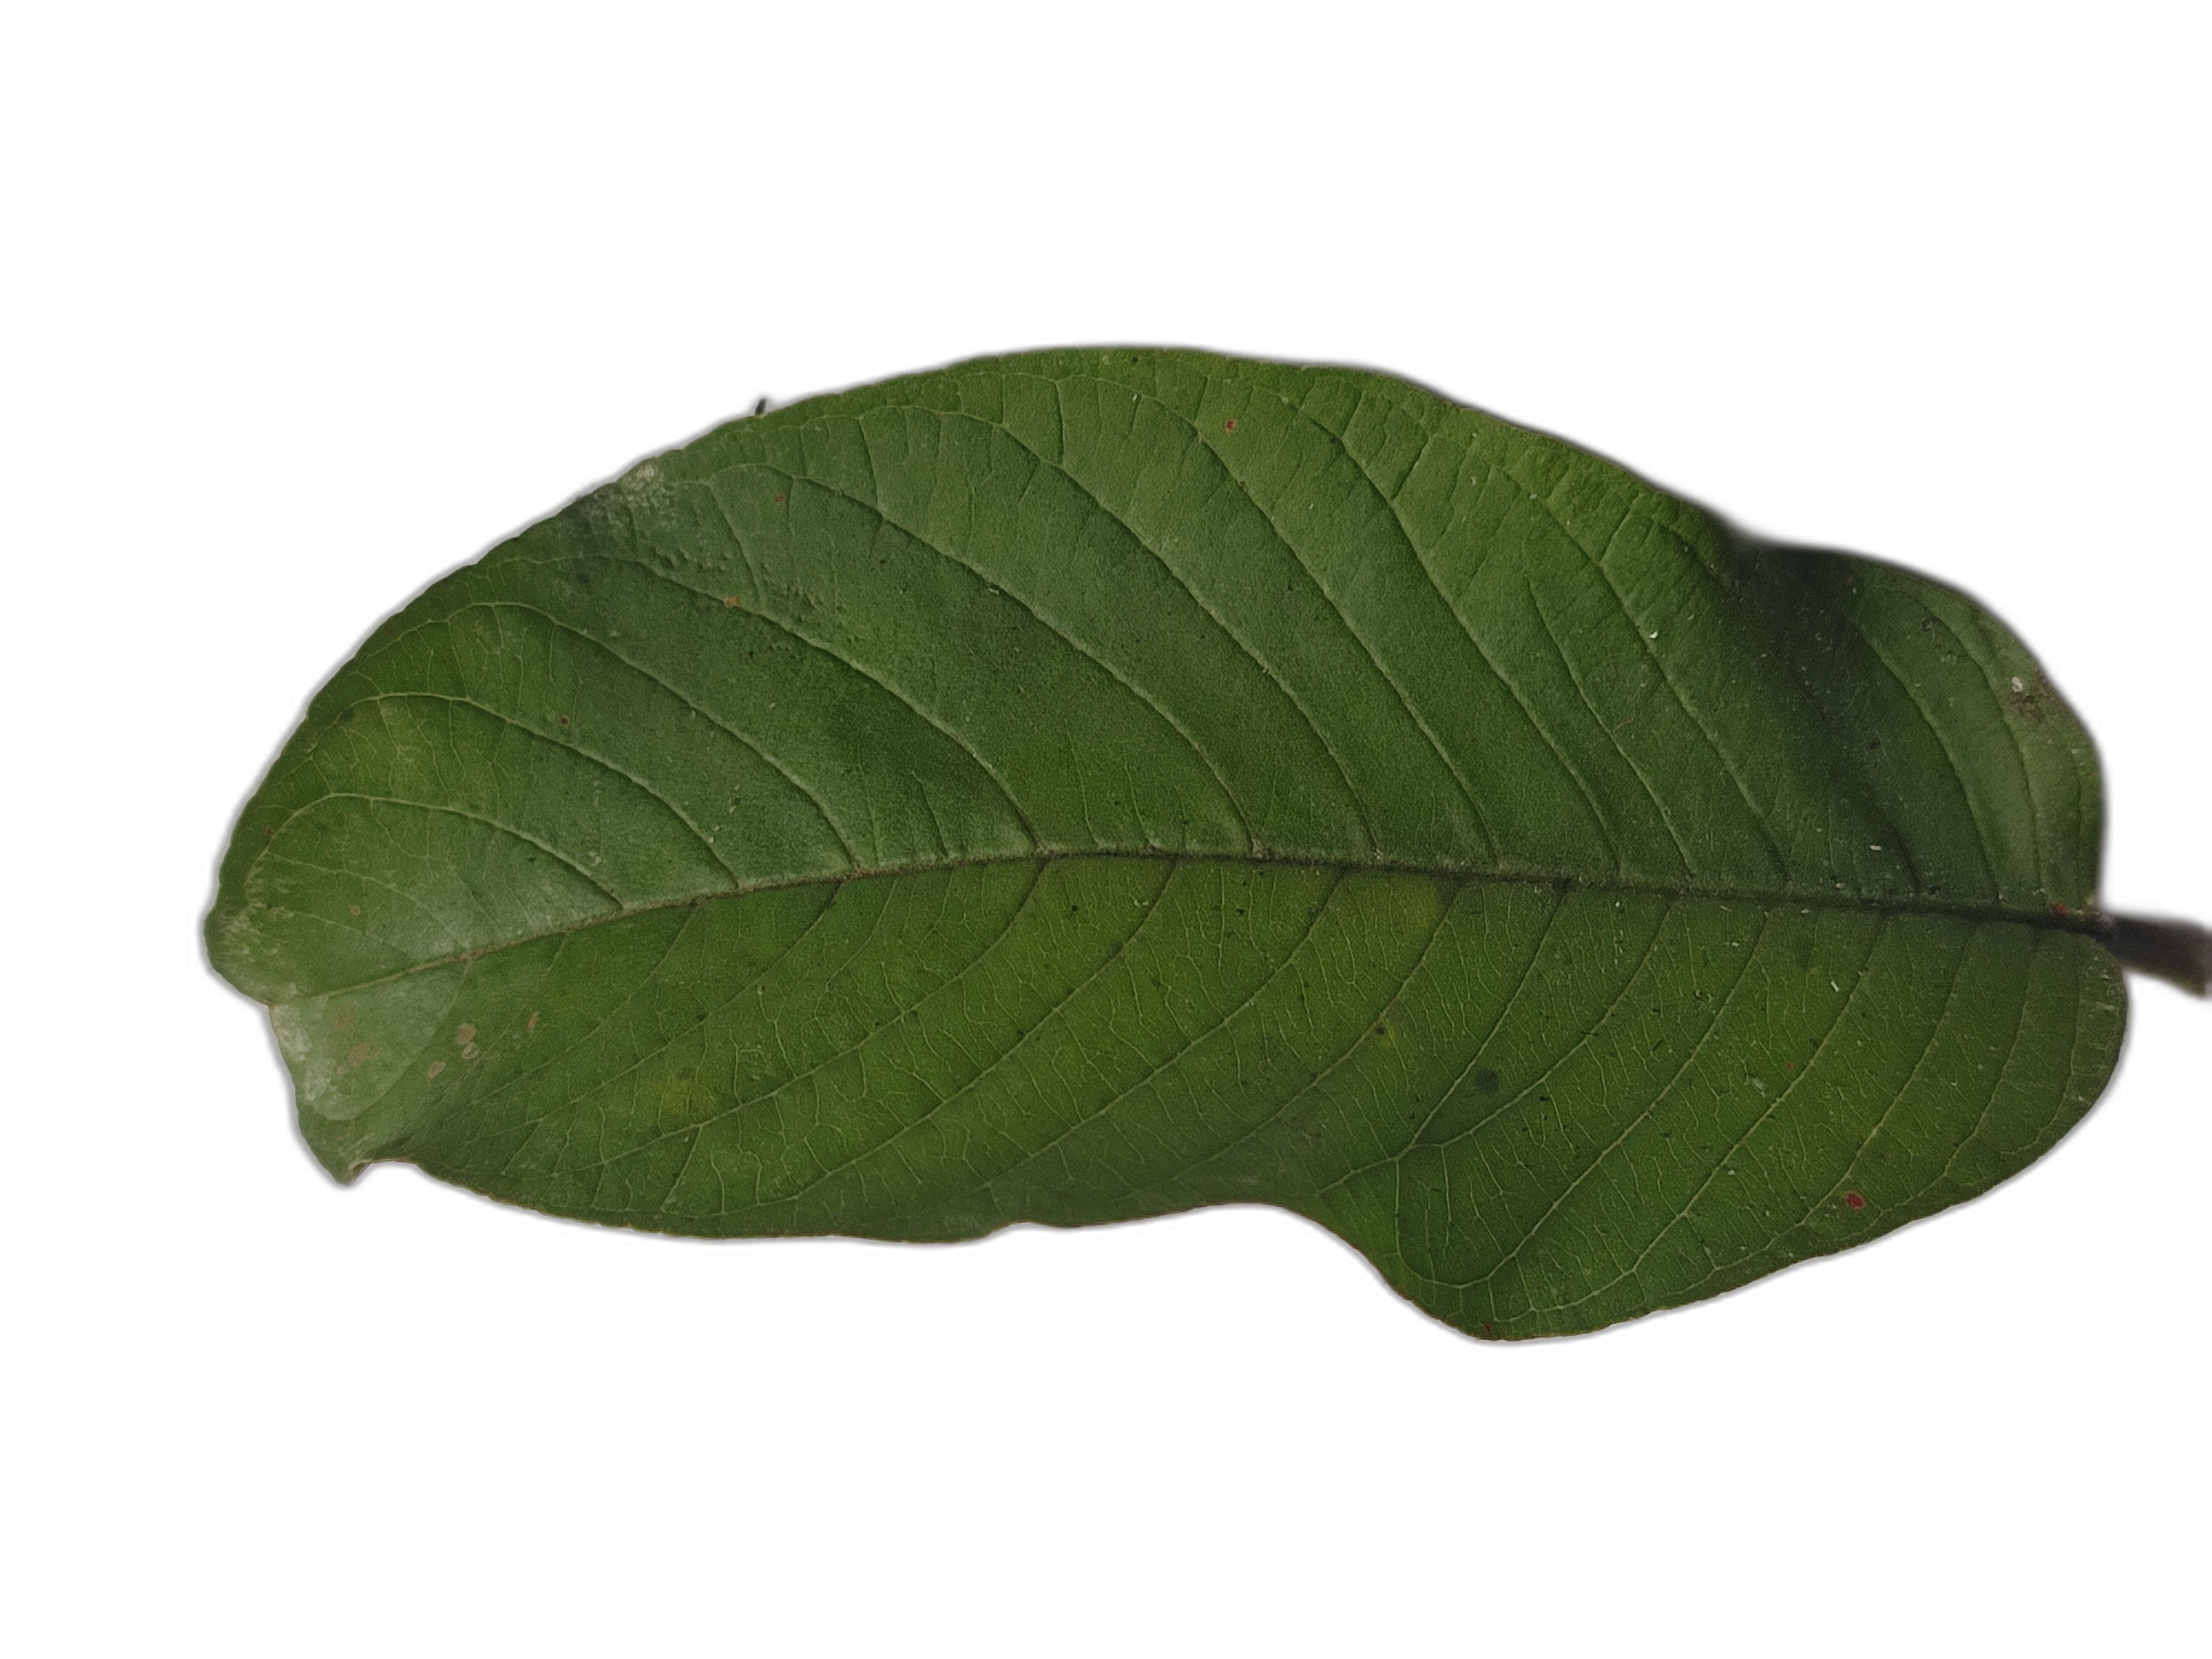
Plant part: leaf
Disease: Healthy